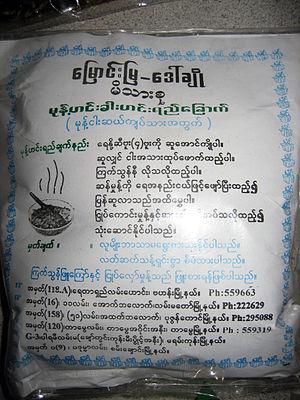
Le mohinga est une soupe birmane de poisson et de vermicelles, jouant un rôle essentiel dans la cuisine du pays, souvent considéré comme le plat national. Il est directement accessible dans la plupart du pays. Dans les grandes villes, colporteurs et éventaires routiers en vendent par douzaines aux passants et aux locaux. Il est traditionnellement servi au petit déjeuner, mais est aujourd'hui disponible tout au long de la journée.